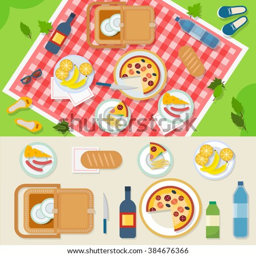
picnic in park with a basket , food and cutlery on red gingham , top view .